Zoran Mićović

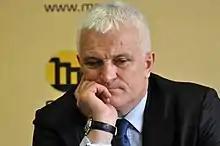
Zoran Mićović

Zoran Mićović is the mayor of Arilje, Serbia. He is a member of the Democratic Party.